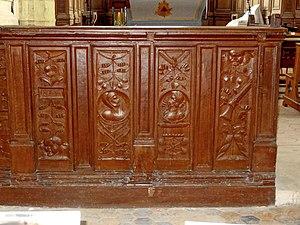
Mobilier de l'église - voir titre.
L'église Saint-Denis est une église catholique paroissiale située à Fresnoy-la-Rivière, dans l'Oise, en France. Elle est presque entièrement issue de la reconstruction gothique flamboyante après la guerre de Cent Ans, au cours de la première moitié du XVIᵉ siècle. Elle est pourtant loin d'être homogène. Le clocher en bâtière, d'une facture assez archaïque par rapport à l'époque, est l'un des rares exemplaires du XVIᵉ siècle à présenter un double étage de beffroi. Il occupe l'angle sud-ouest de la nef. Celle-ci est précédée d'un porche bâti en dur de dimensions généreuses. La nef elle-même est de grande ampleur, et particulièrement large. Elle n'est pas voûtée, mais recouverte d'une belle charpente en carène renversée qui était lambrissée jusqu'à la dernière restauration. Au sud, un bas-côté pas non plus voûté accompagne la nef, mais ne commence qu'à l'est du clocher. La nef ouvre à la fois sur la croisée du transept et le croisillon nord, qui sont de largeur et de hauteur analogues, tandis que le bas-côté ouvre sur le croisillon sud, qui est moins large. C'est une autre spécificité de l'église.